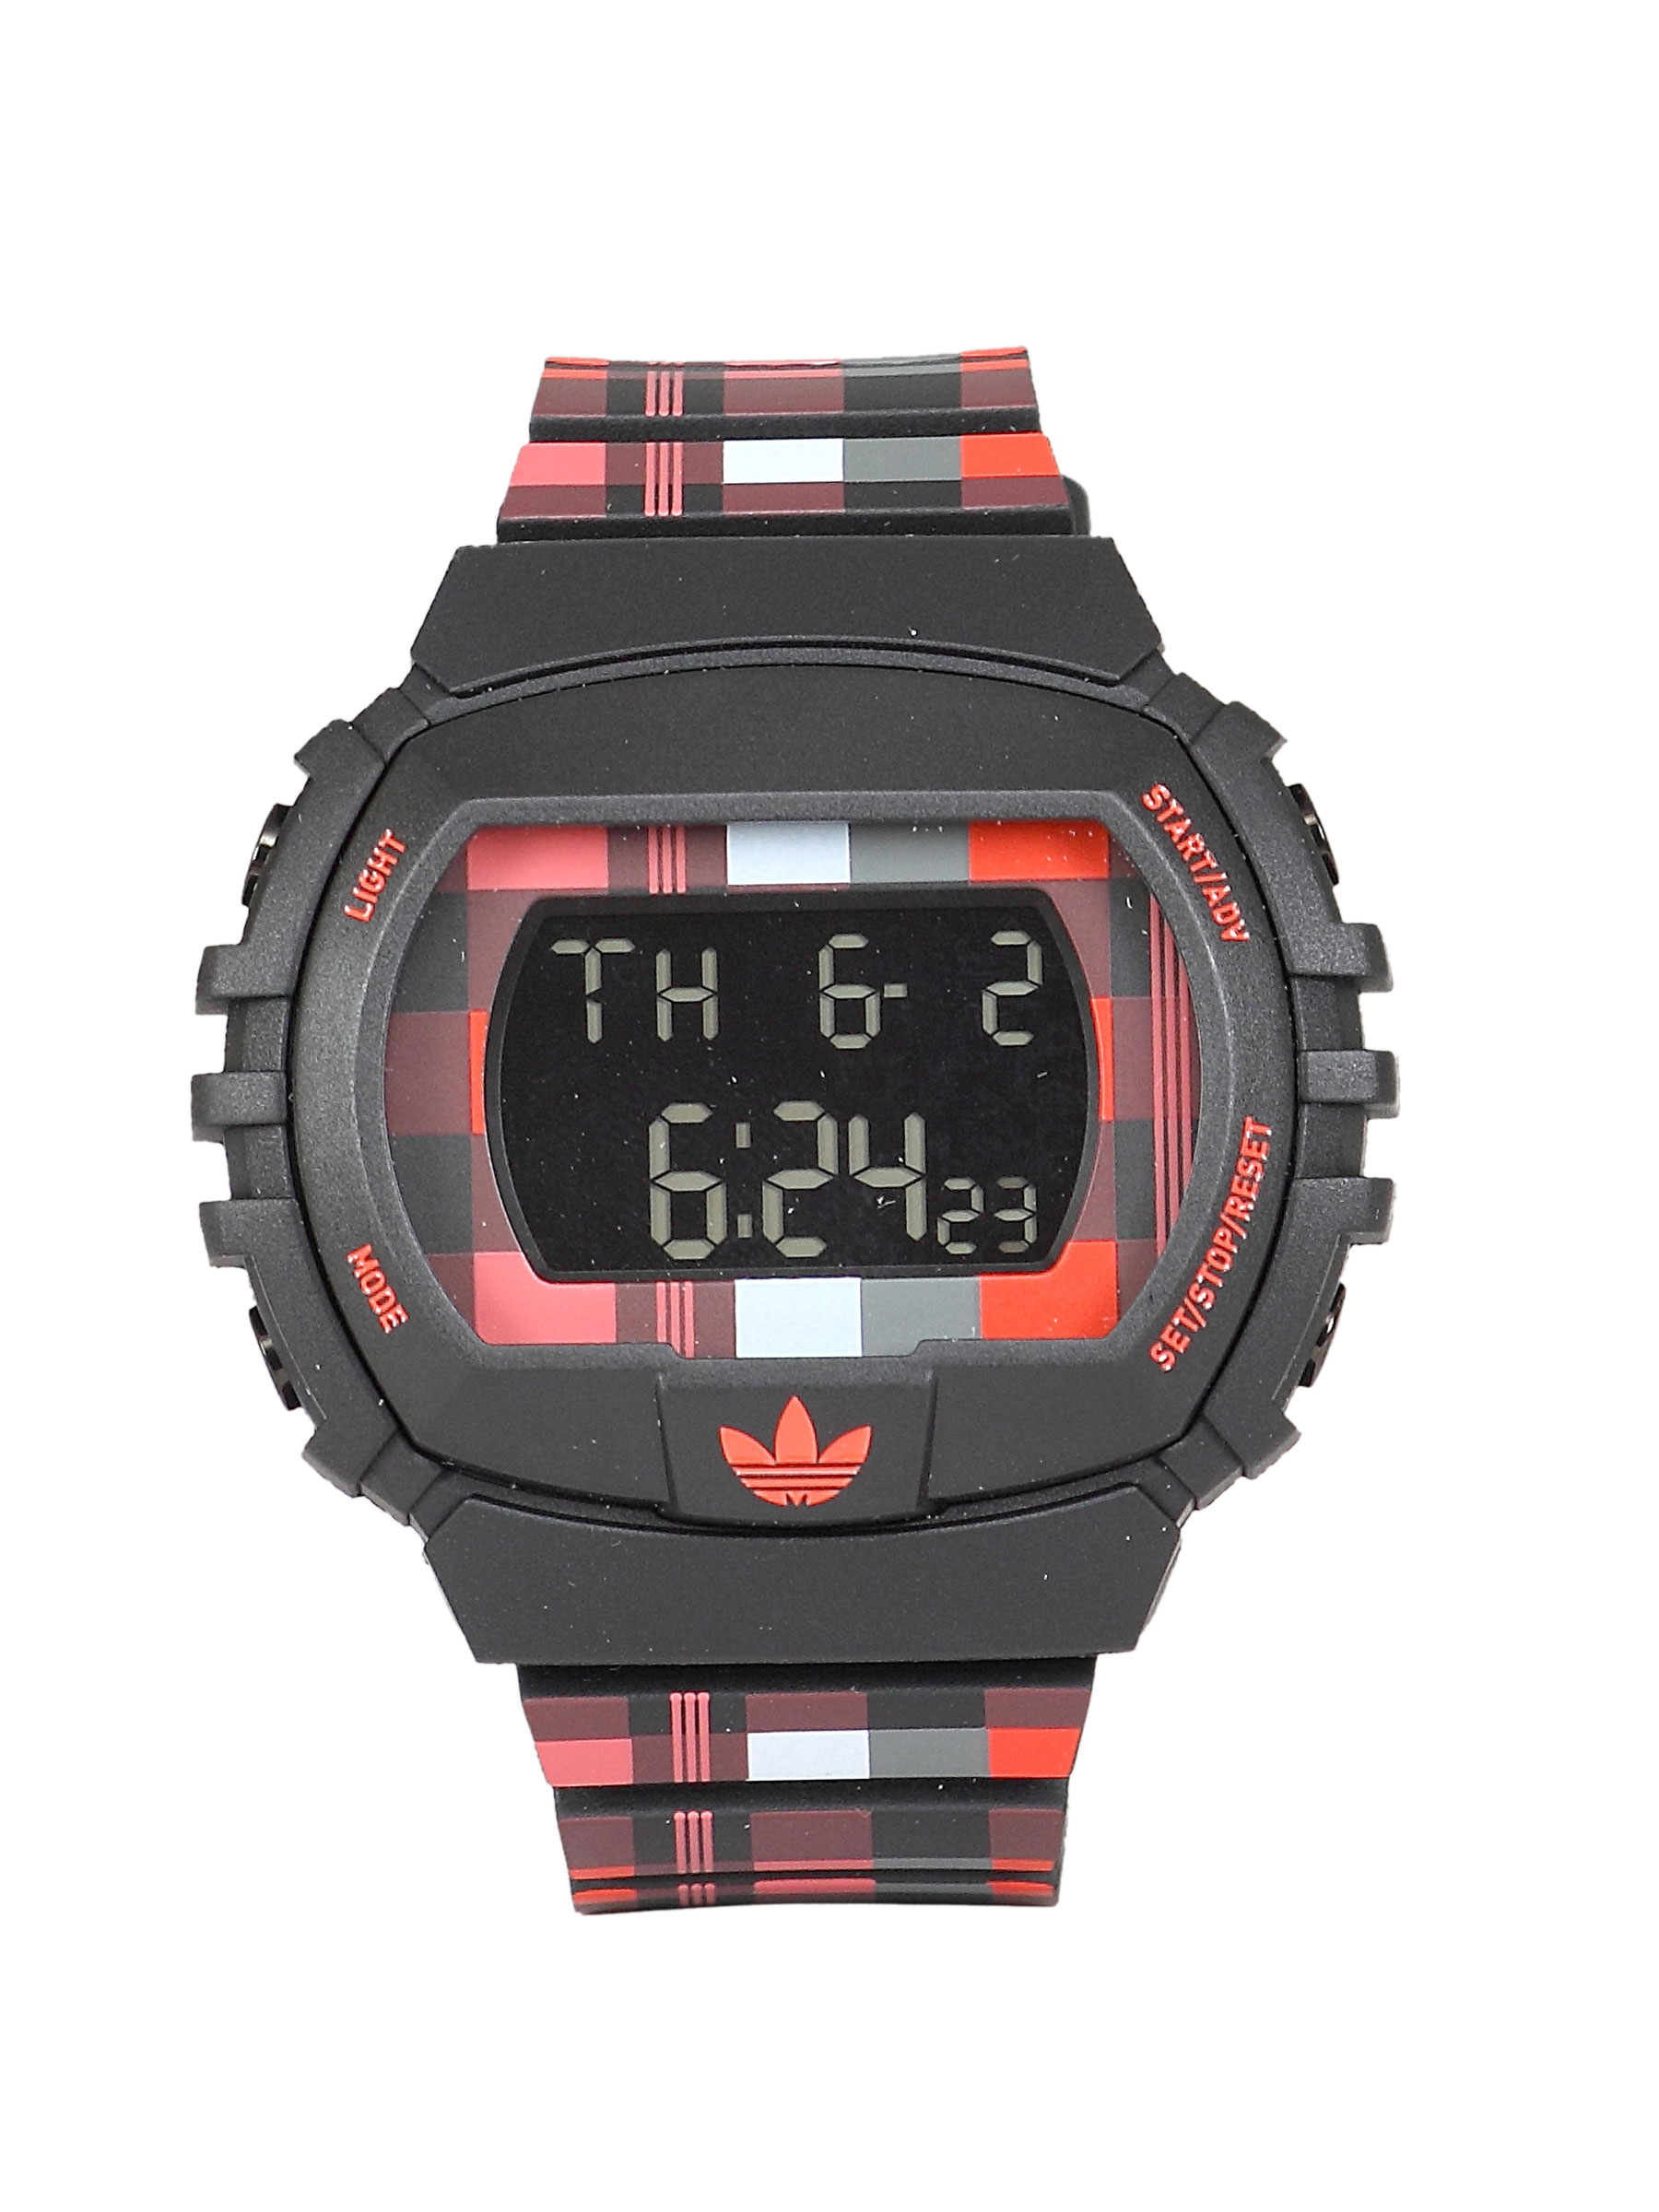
ADIDAS Unisex New York Chronographic Digital Black Red Watch
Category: Accessories / Watches / Watches
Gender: Unisex
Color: Black
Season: Winter 2016
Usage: Sports